Nermin Al-Fiqy

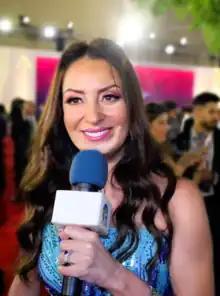
Nermin Al-Fiqy at the 44th Cairo International Film Festival (2022)

Nermin Al-Fiqy (also rendered Nermine Al-Feki and Nermeen El-Fekki or Al-Fekki) (born June 21, 1972) is an Egyptian actress.